Miriam Cani

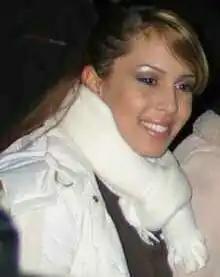
Cani in 2005

Miriam Cani (born 30 May 1985) is an Albanian singer. She was a member of the successful German pop girl group Preluders. Beyond her music career, Cani has been featured as a judge on the Albanian television talent competition series "The X Factor Albania", "The Voice of Albania" and "The Voice Kids Albania".